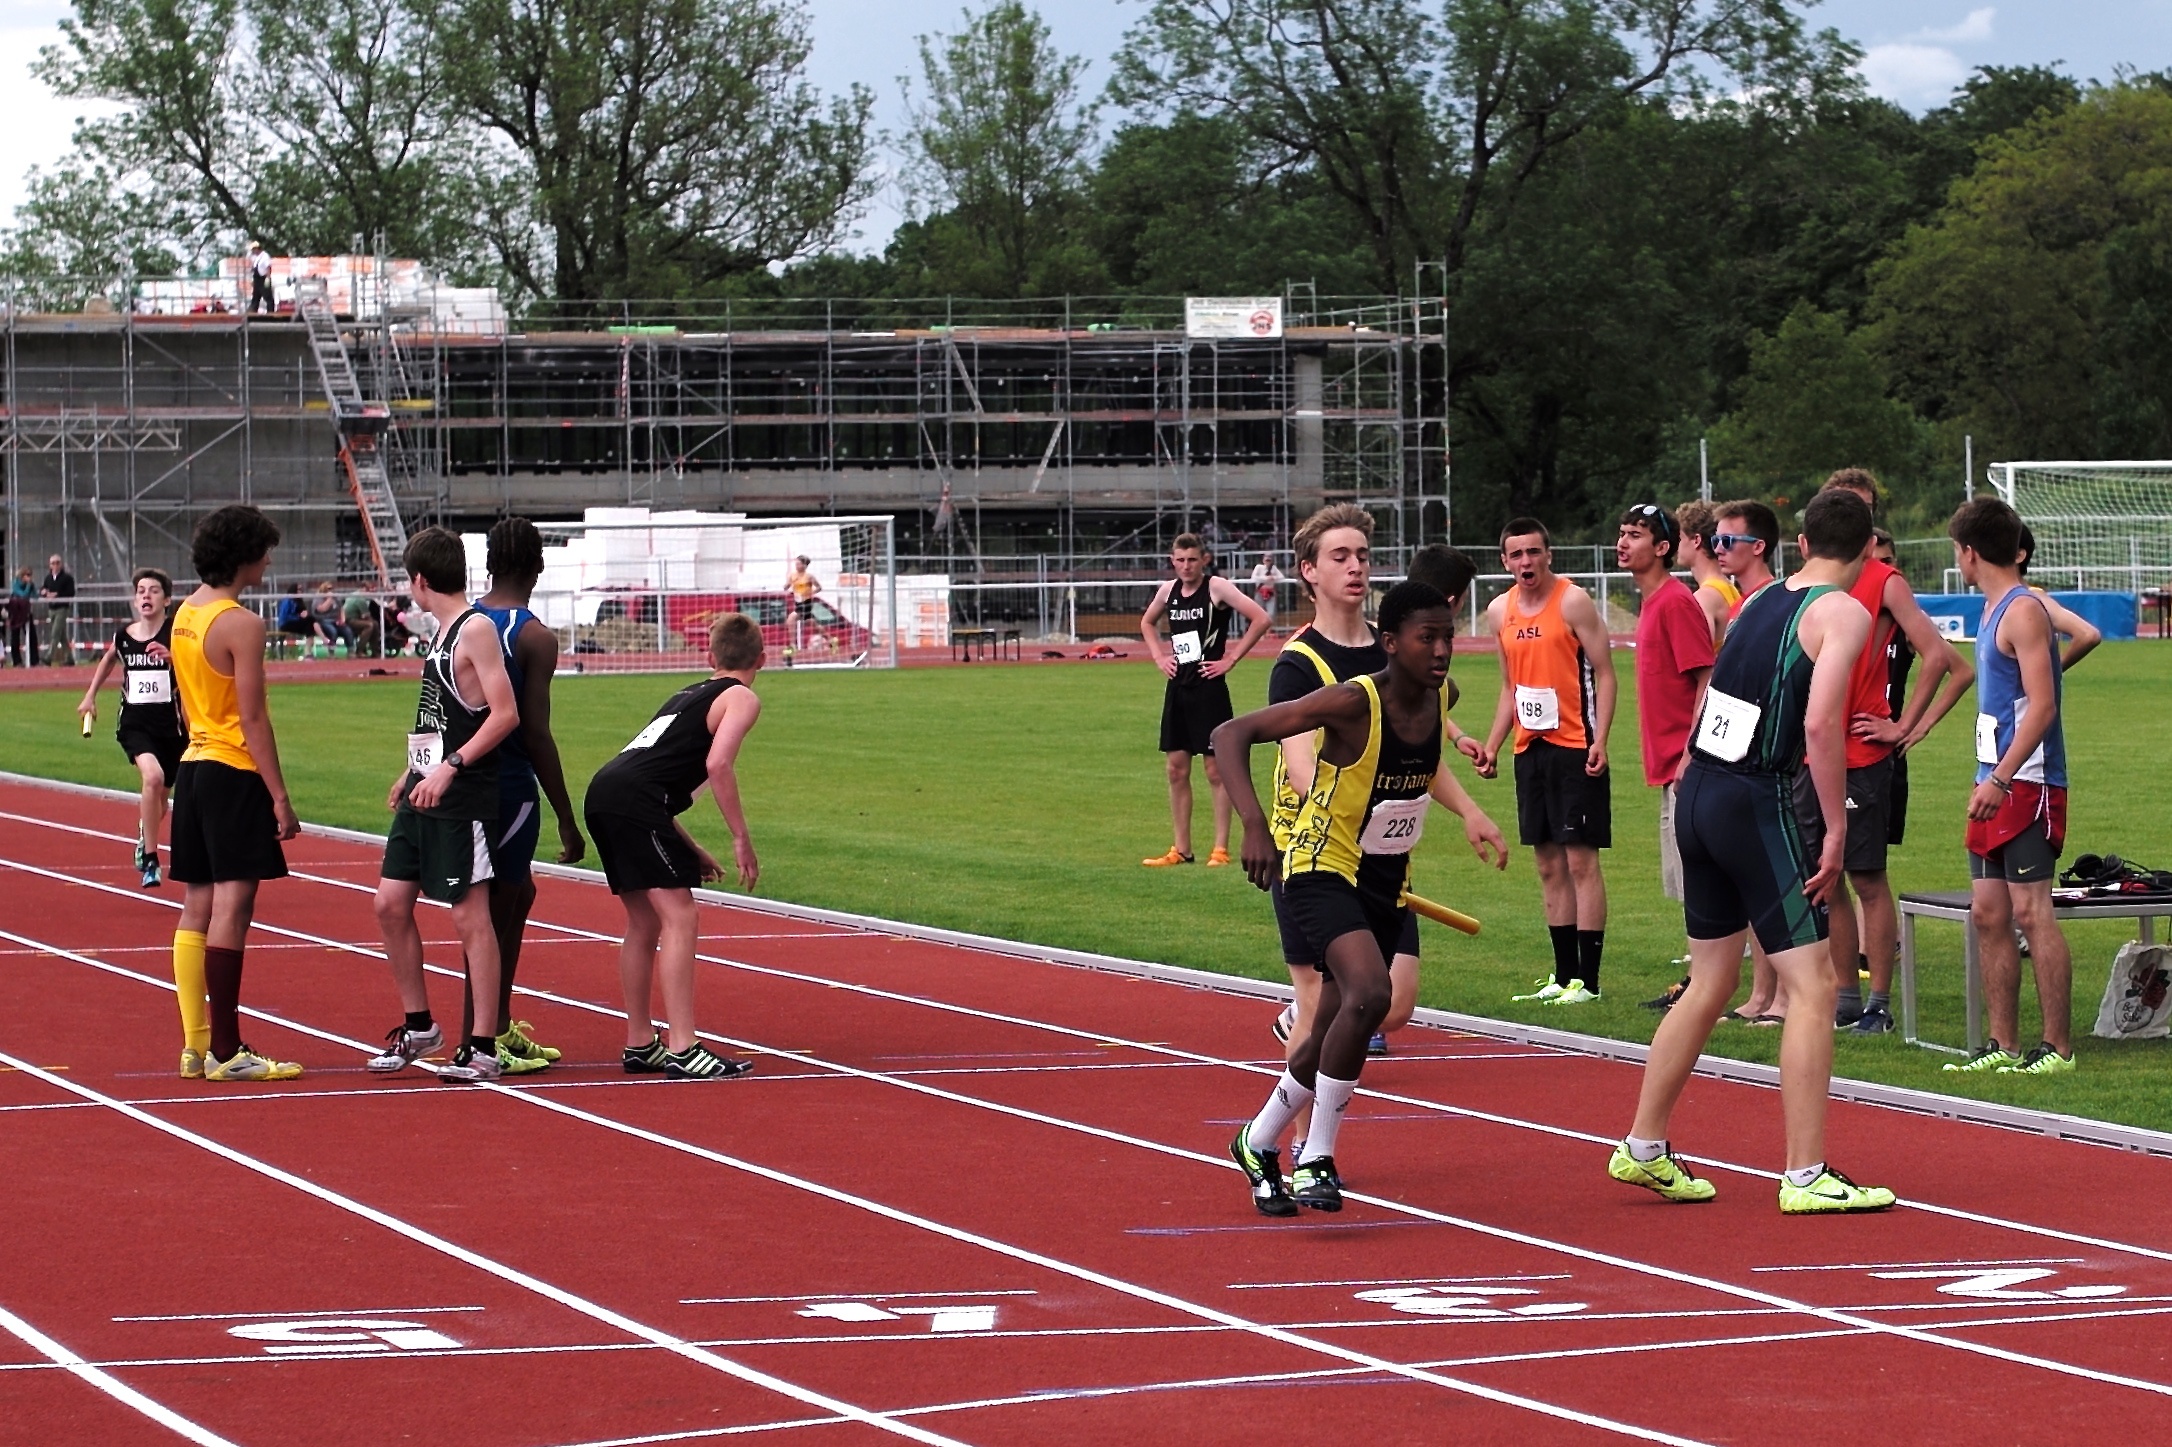
jumping, sports, championship, athletics, sprint, track and field athletics, heptathlon, middle distance running, 800 metres, 110 metres hurdles, 4 100 metres relay